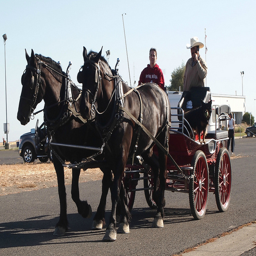
A couple of people on a horse pulled carriage.
Two large brown horses pull an old fashioned cart with two men sitting in it.
A carriage with two people on it being drawn by two brown horses.
Two men are riding a horse carriage on the street.
two people ridding a horse drawn carriage on a city street